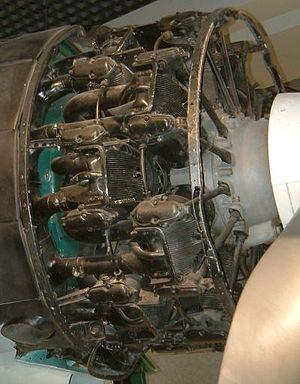
Le Nakajima Sakae est un moteur d'avion utilisé par le Japon au cours de la Seconde Guerre mondiale. Ce moteur est célèbre pour avoir équipé deux avions de cette période le Mitsubishi A6M Zero et le Nakajima Ki-43 Hayabusa.